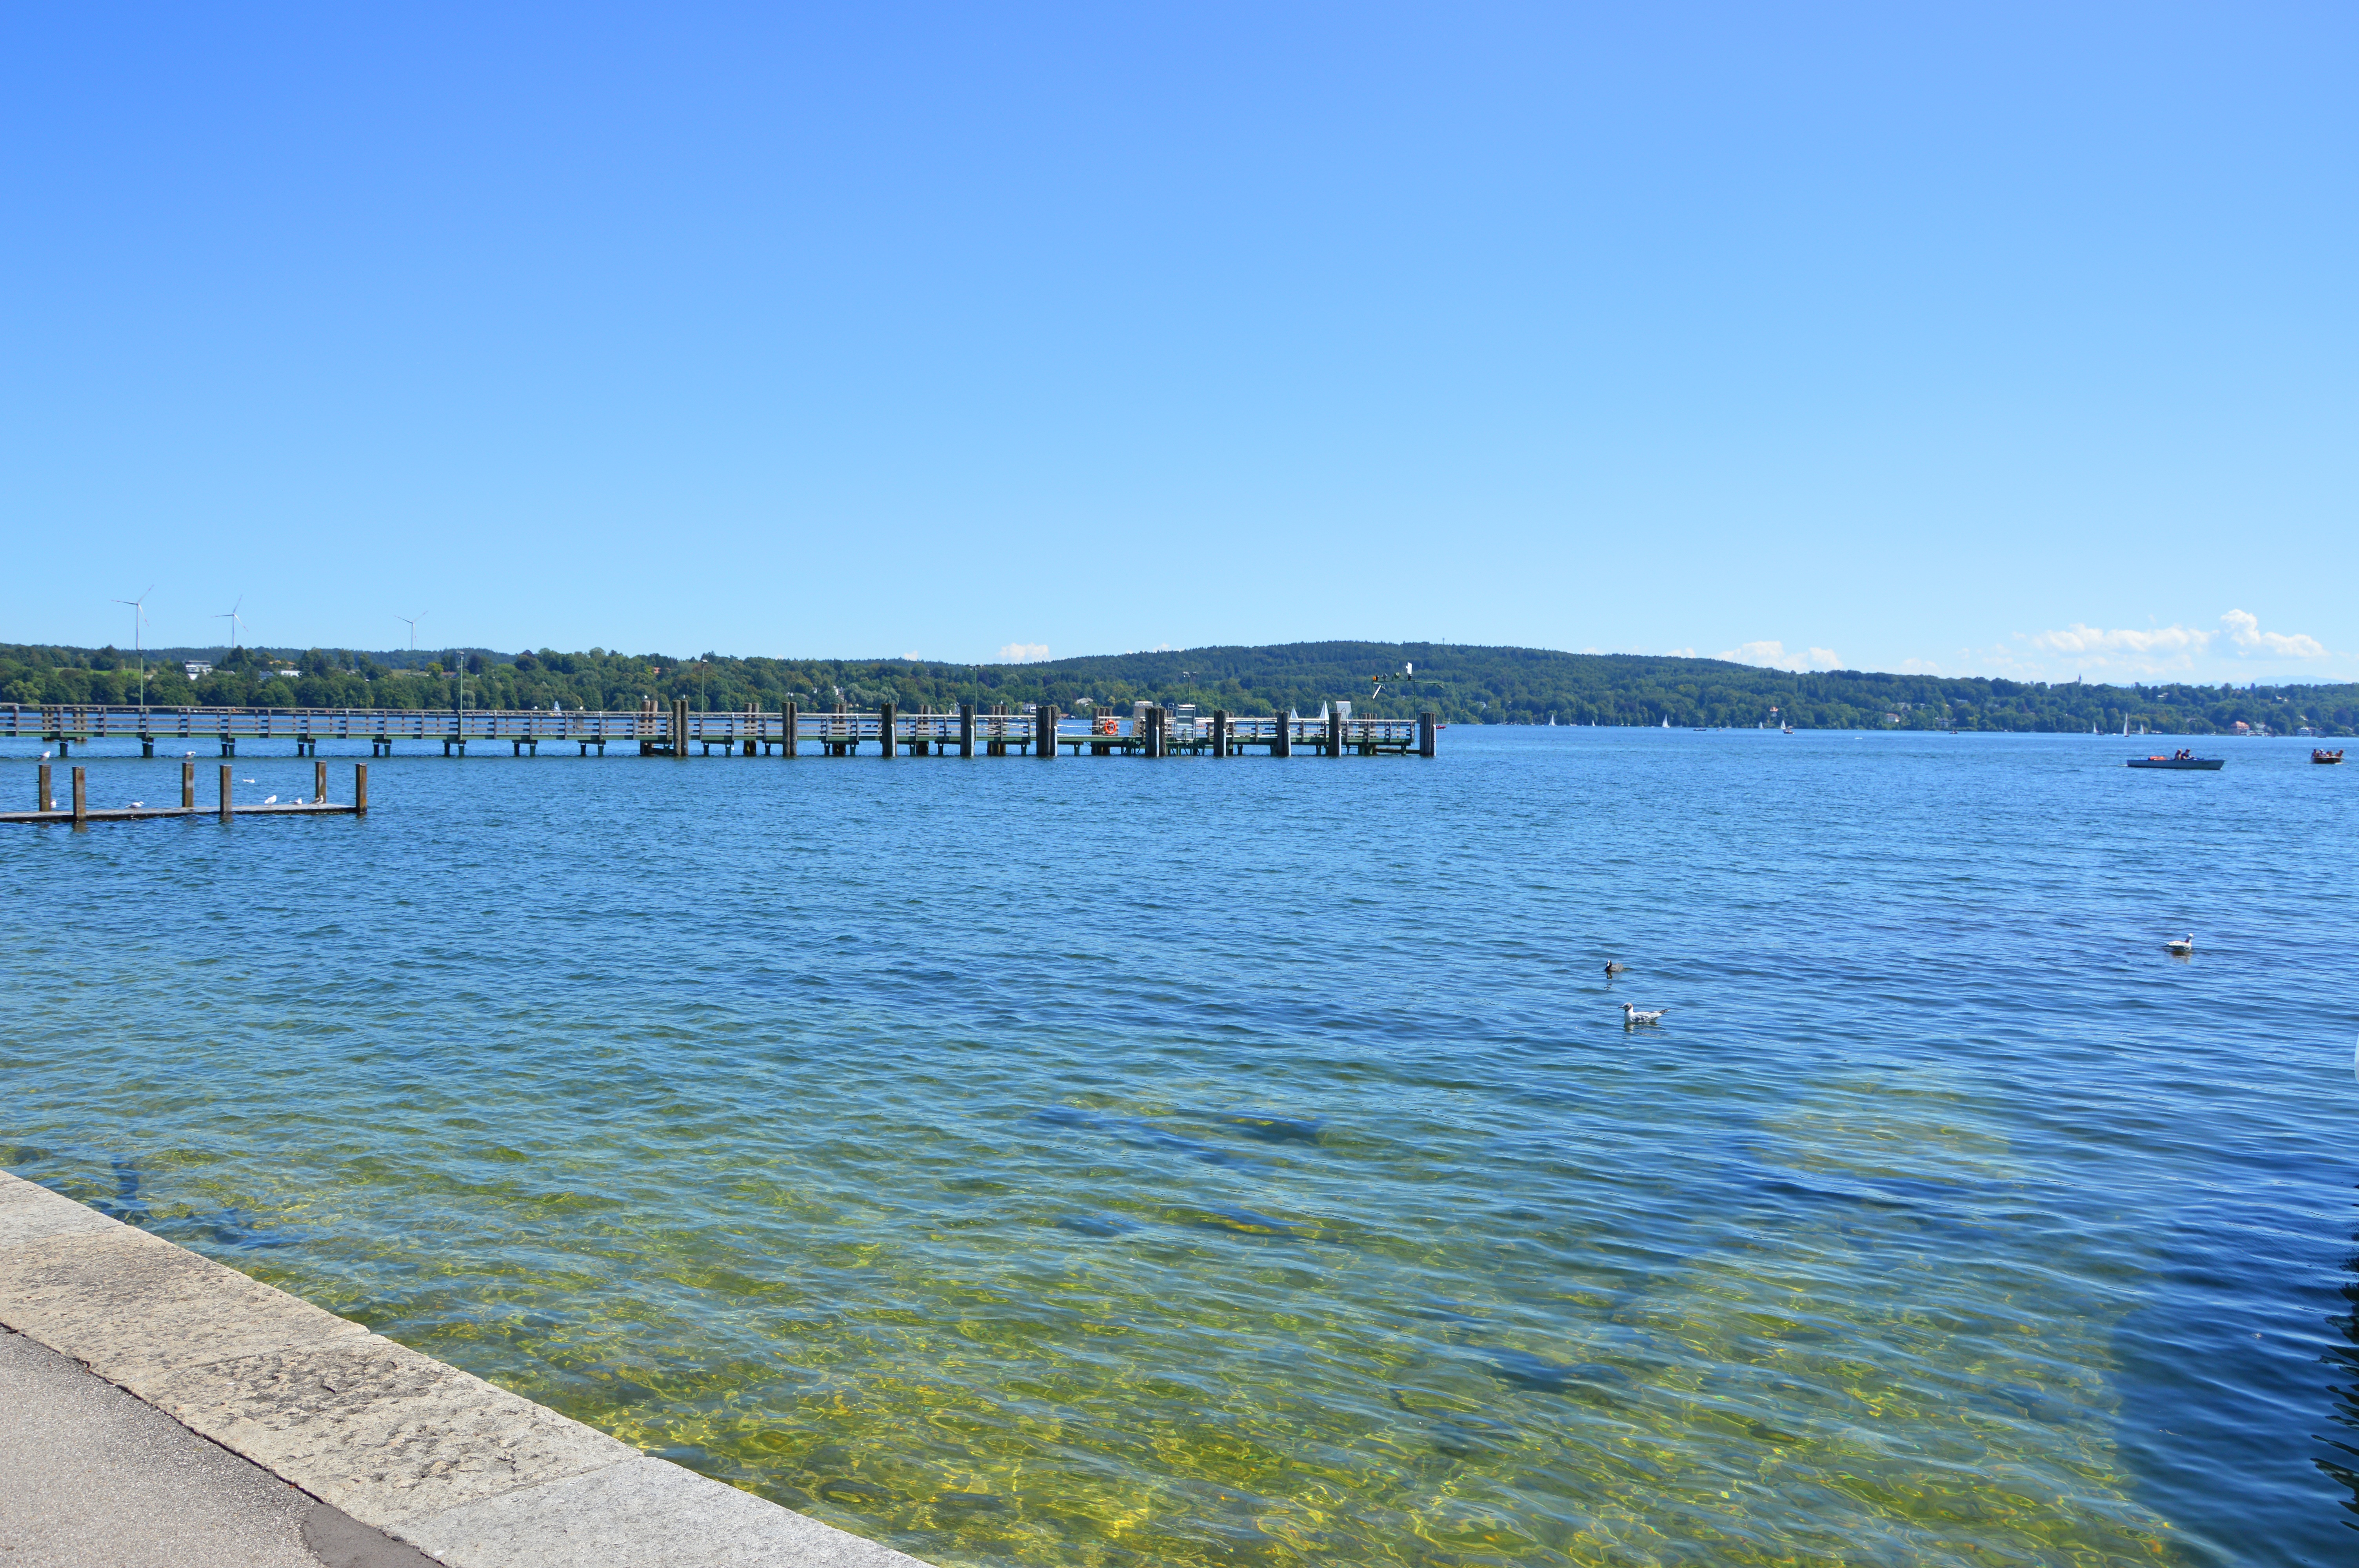
beach, sea, coast, water, shore, lake, summer, lagoon, bay, reservoir, body of water, bavaria, starnberg, starnberger see, water of starnberger lake